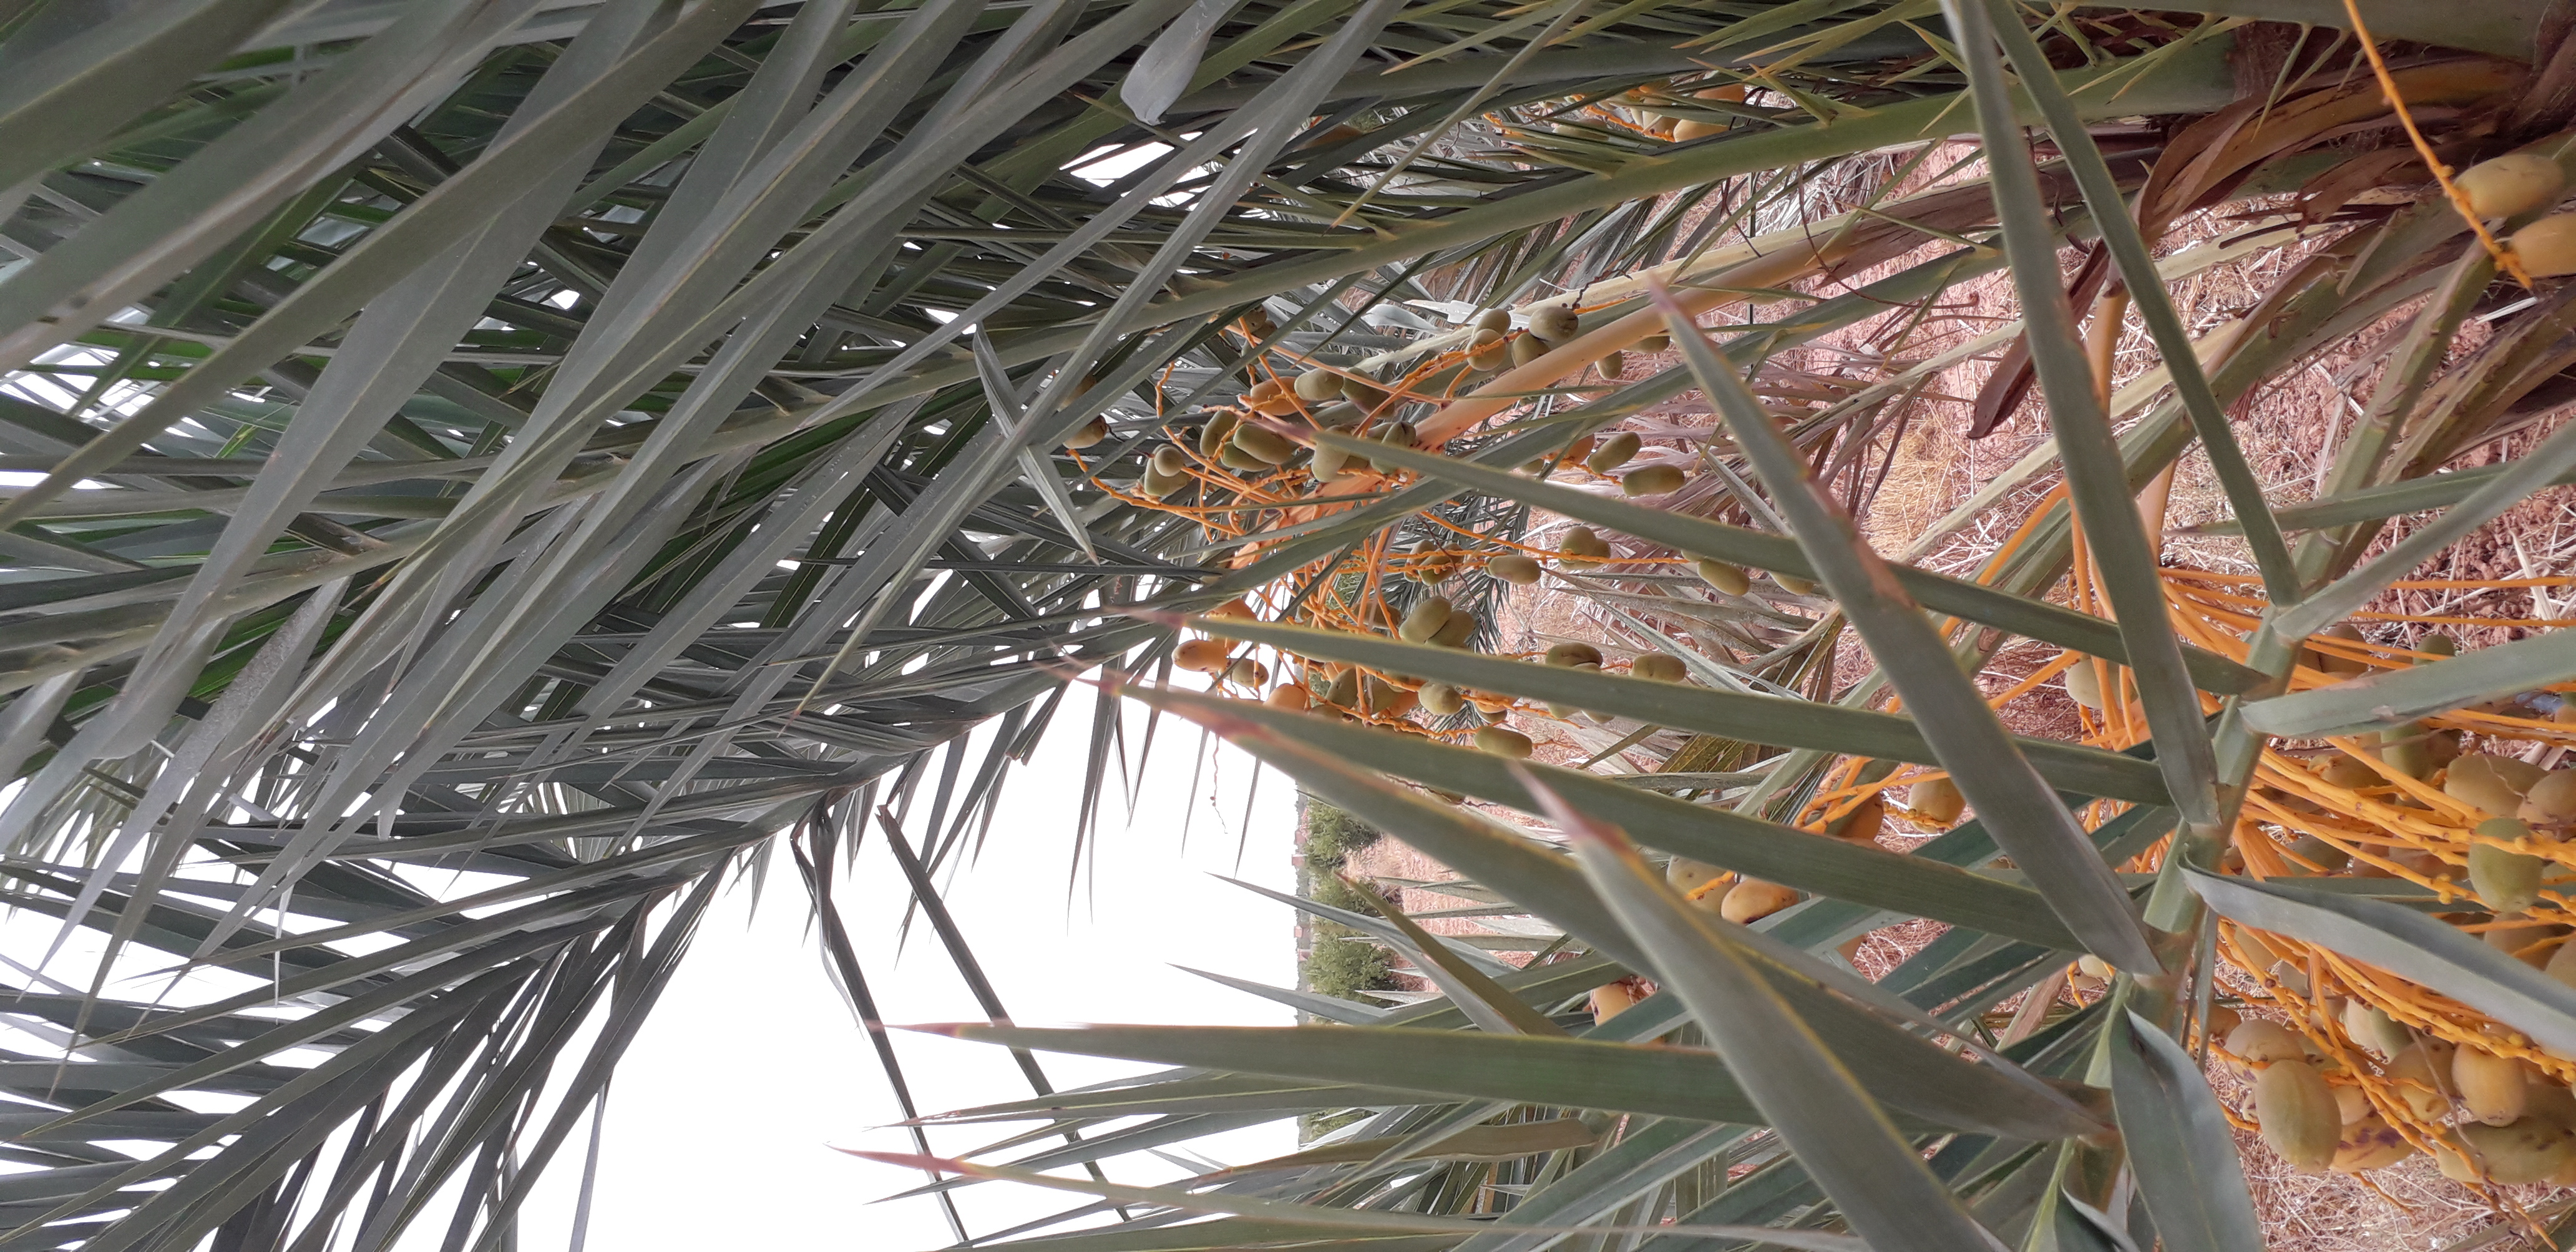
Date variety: Boumajhoul